Julian Wylie

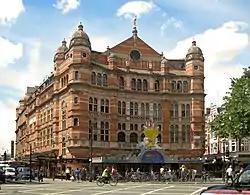
The Palace Theatre

In 1913, Wylie formed a partnership with James W. Tate, with offices at 125 Shaftesbury Avenue and later in Oxford Street. The two men were quite different, Tate mild and genial, getting on easily with everyone, Wylie suspicious and aggressive, with a deep sense of inferiority. A nervous personality, Wylie suffered from mood swings, from rage to cheerful optimism. He has been called "a large and enthusiastic north countryman", and his favourite words of approval were "Tremenjus! Tremenjus!"